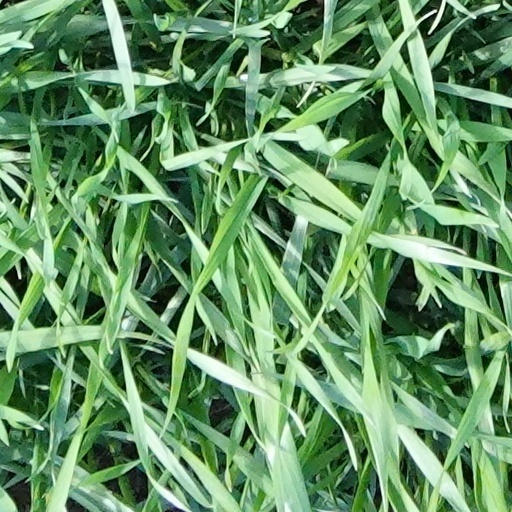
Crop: wheat